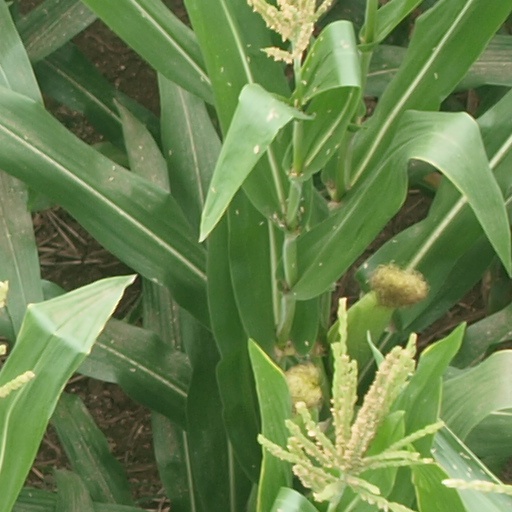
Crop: maize; corn